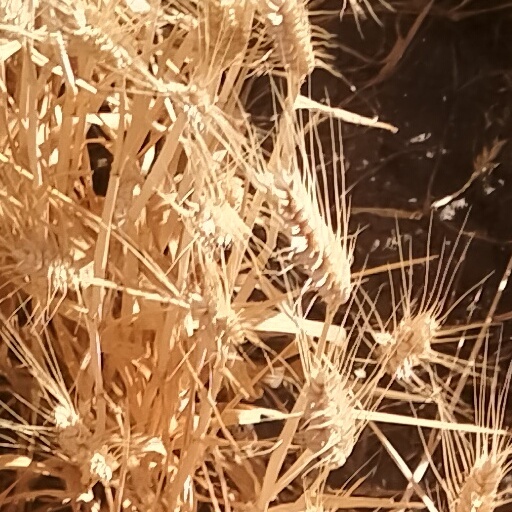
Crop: wheat